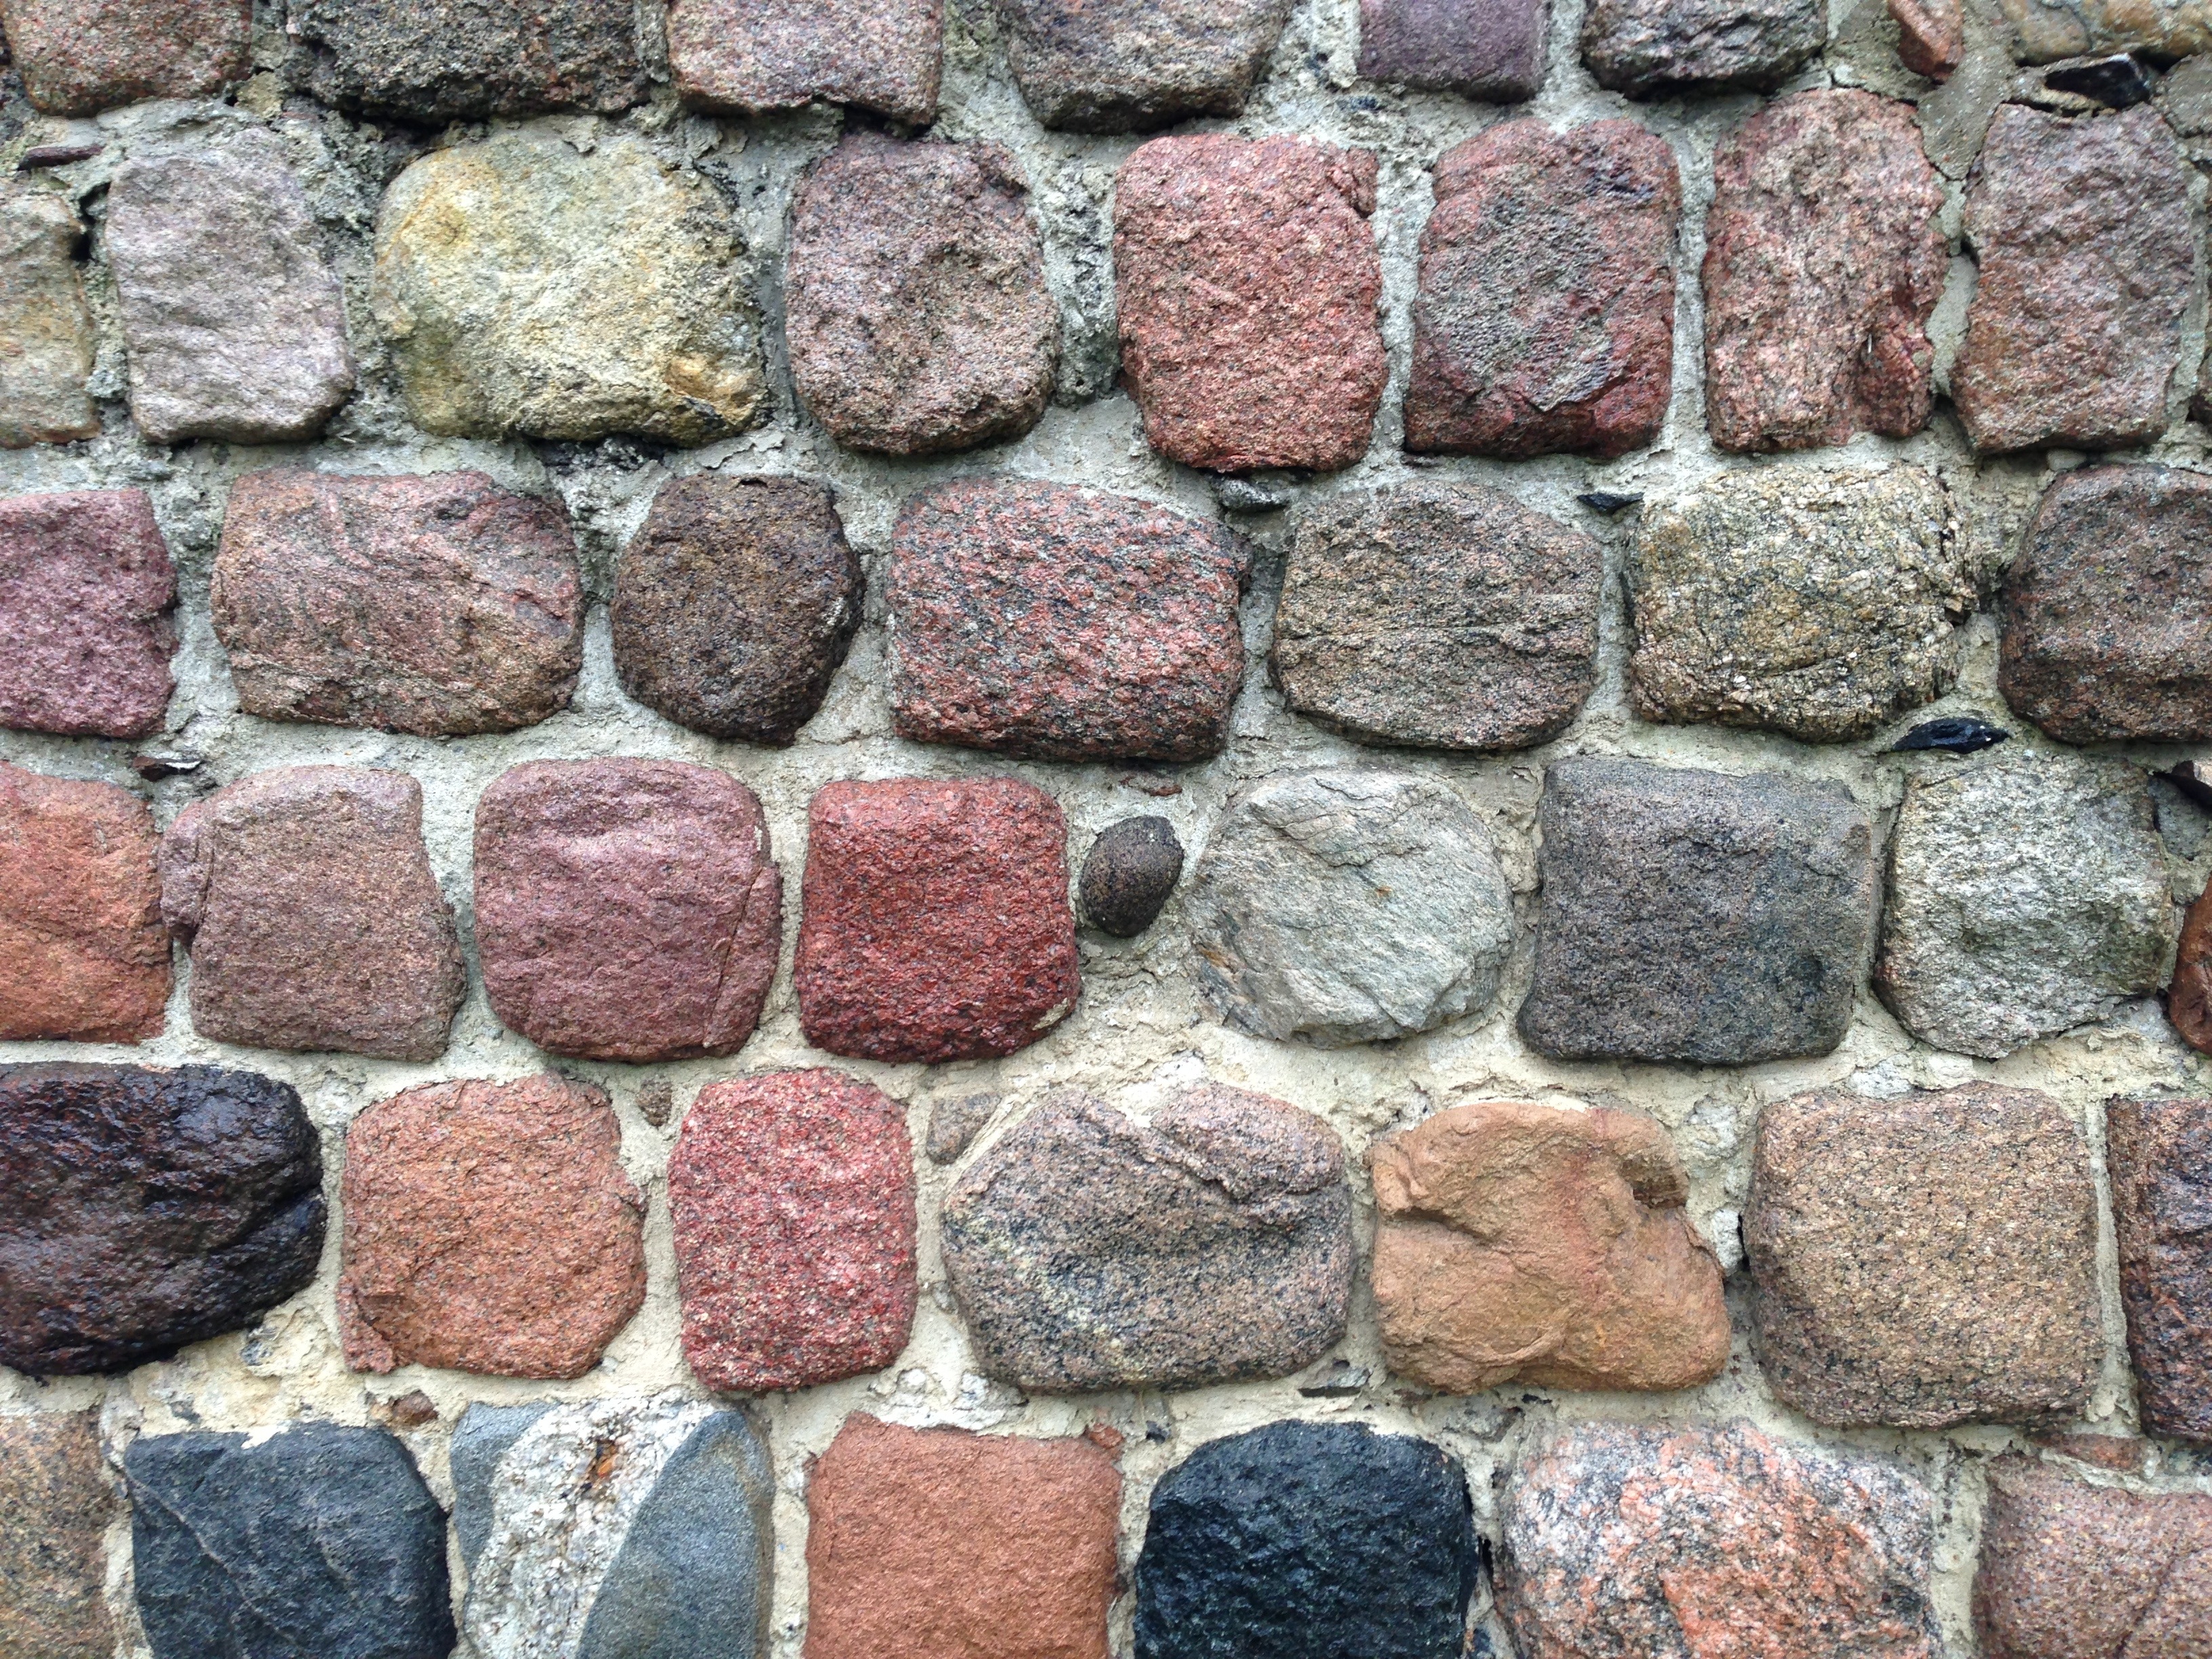
rock, structure, floor, cobblestone, wall, soil, stone wall, cemetery, brick, material, surface, stones, rubble, brickwork, flooring, regulation